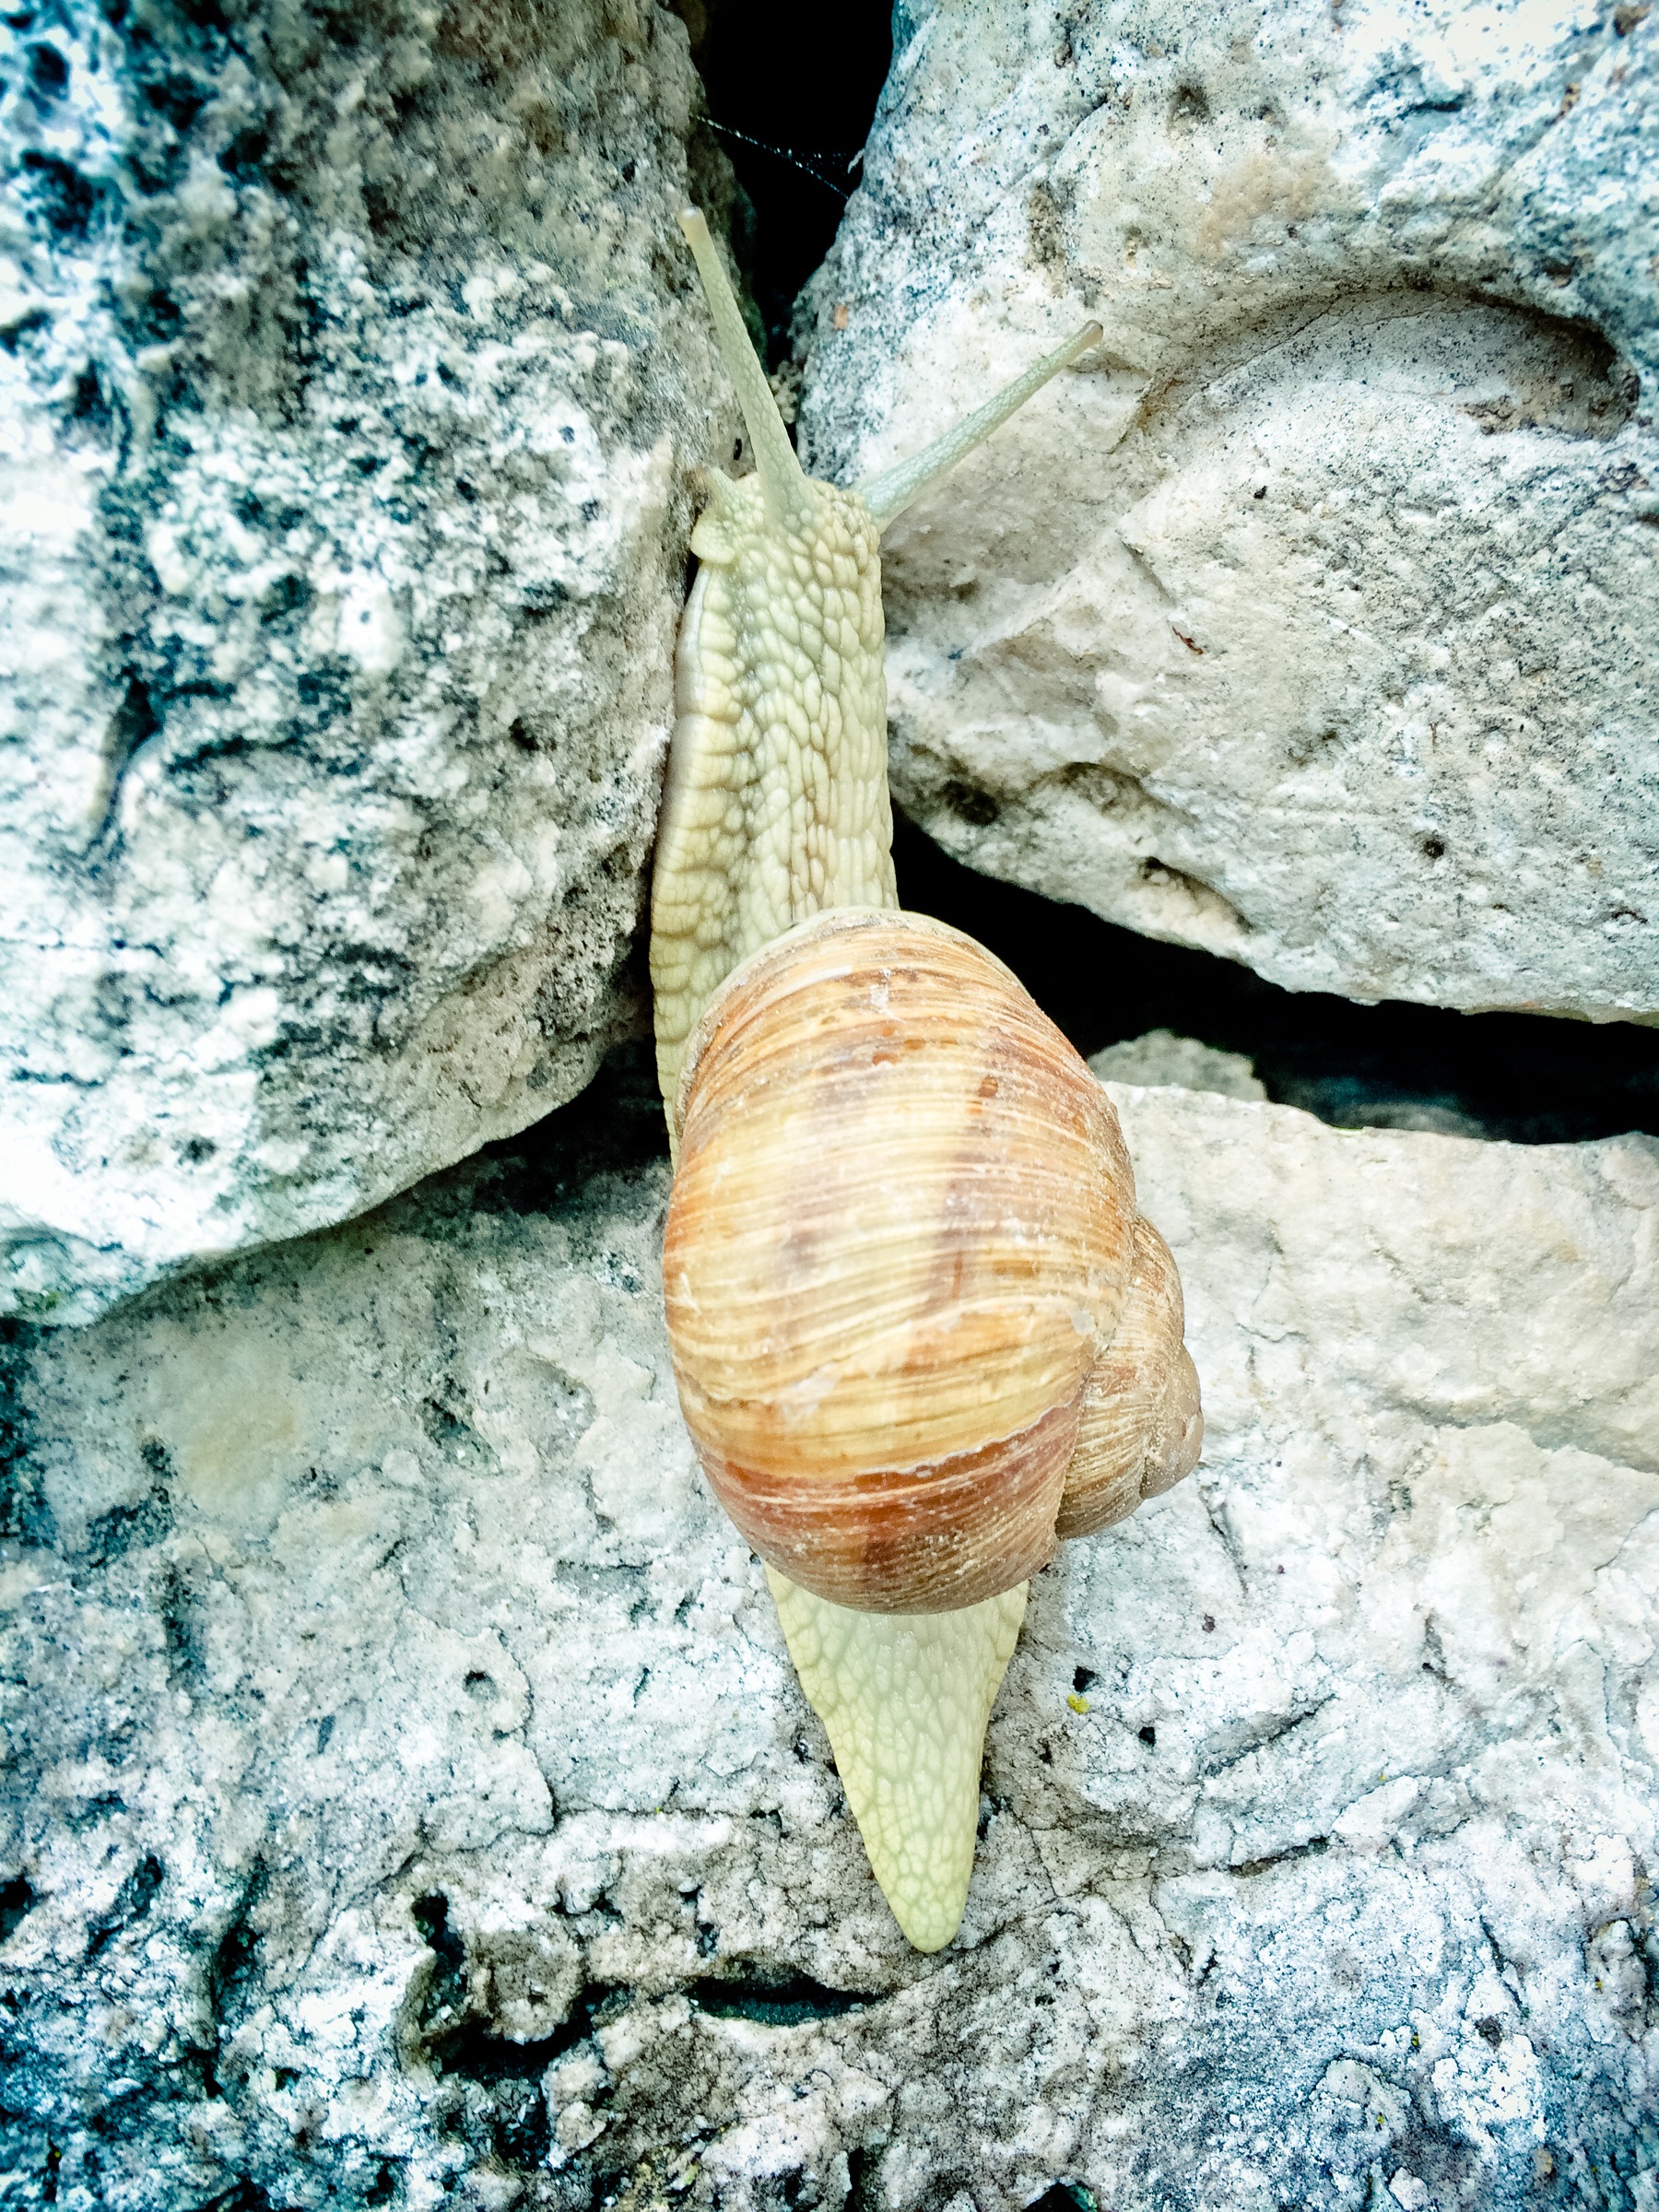
nature, rock, trunk, animal, wall, biology, reptile, fauna, material, shell, invertebrate, mollusk, snail, geology, macro photography, probe, land snail, copse snail, helix pomatia, house snail, country lungenschnecke, marine biology